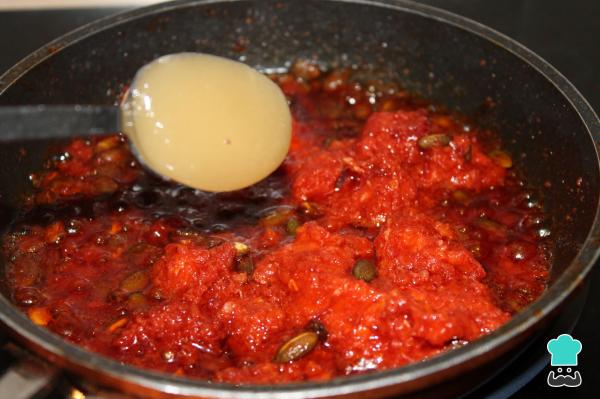
Cuando tengas un compuesto homogéneo, incorpora la cucharita de miel y dale unas vueltas más hasta que esté todo bien integrado. Por último, retira el relleno para tartaletas saladas del fuego y resérvalo a temperatura ambiente.